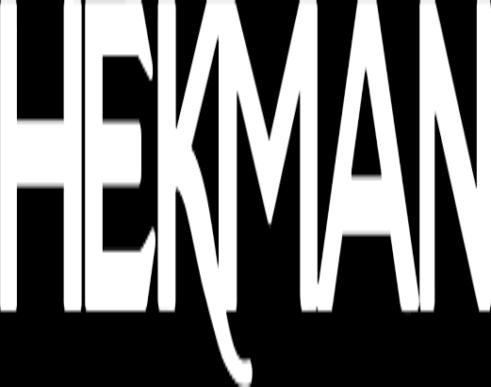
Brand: hekman
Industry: Necessities